List of Los Angeles Dodgers owners and executives

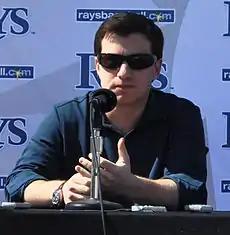
Andrew Friedman is the incumbent President of Baseball Operations for the Los Angeles Dodgers.

The Los Angeles Dodgers are an American professional baseball team.